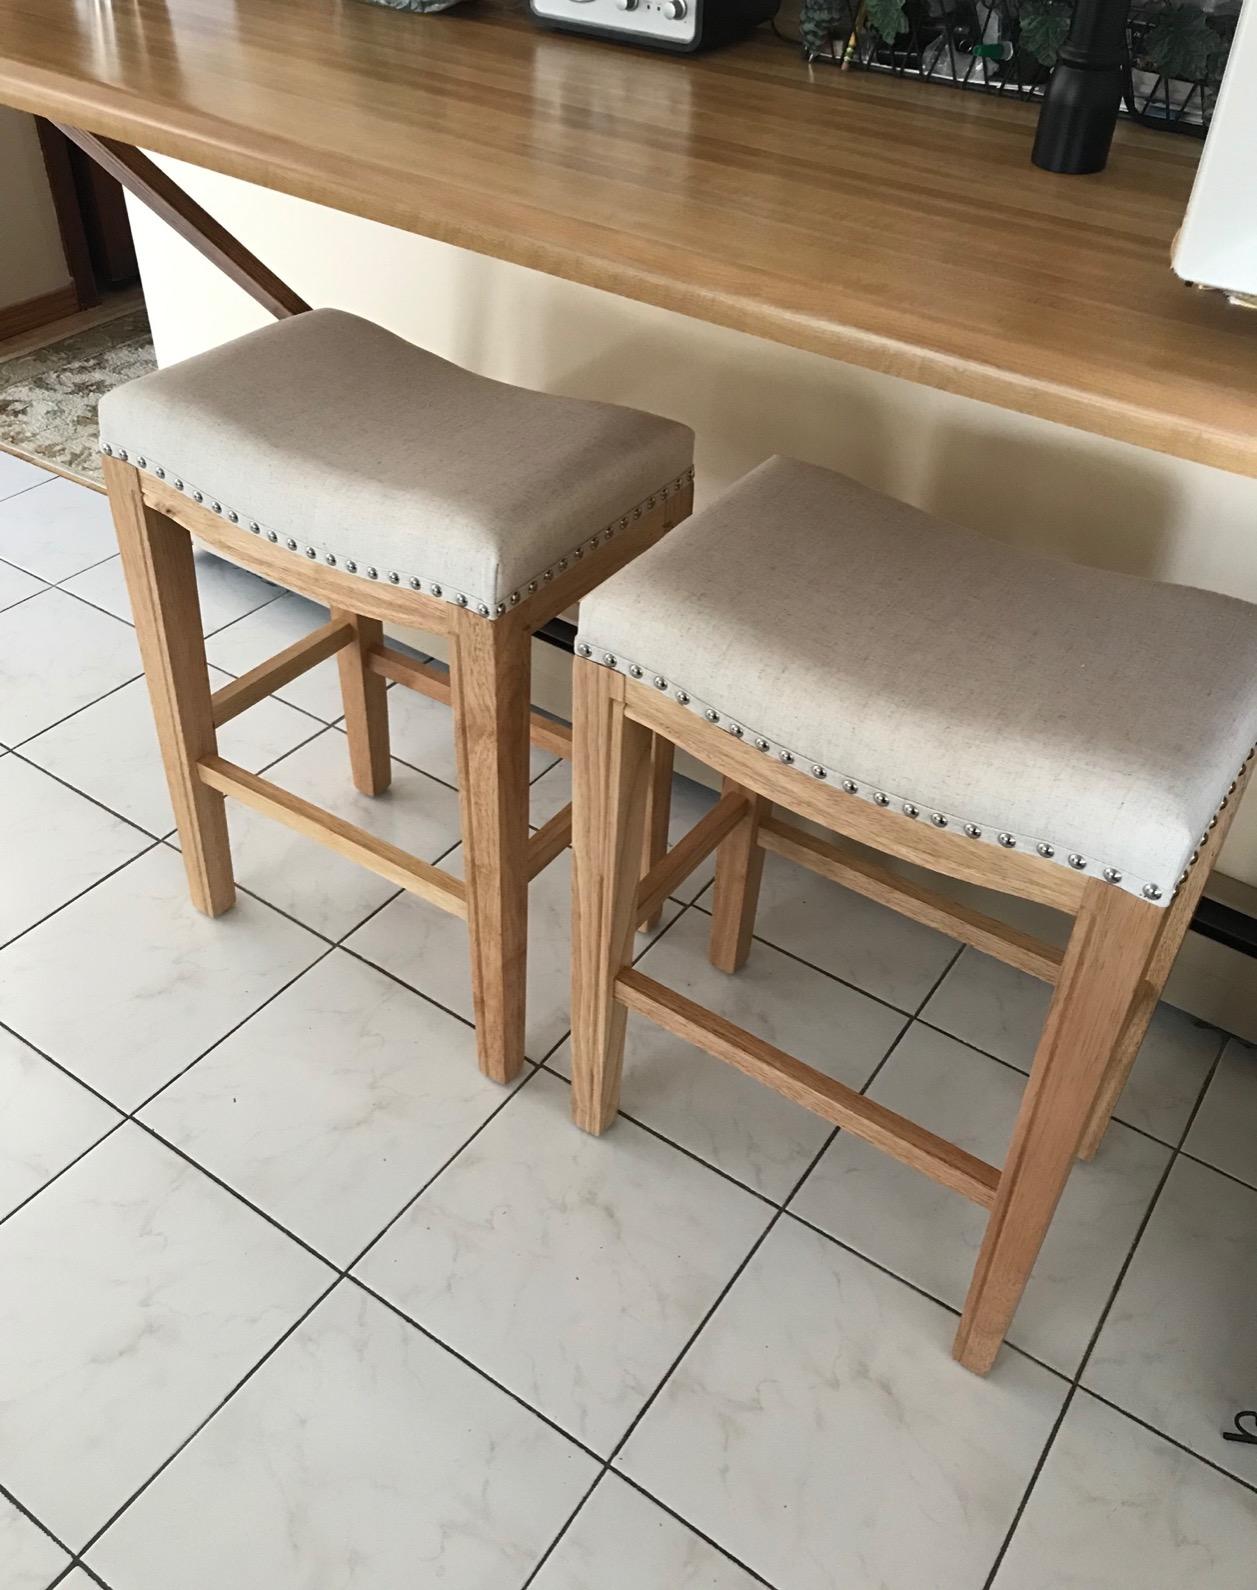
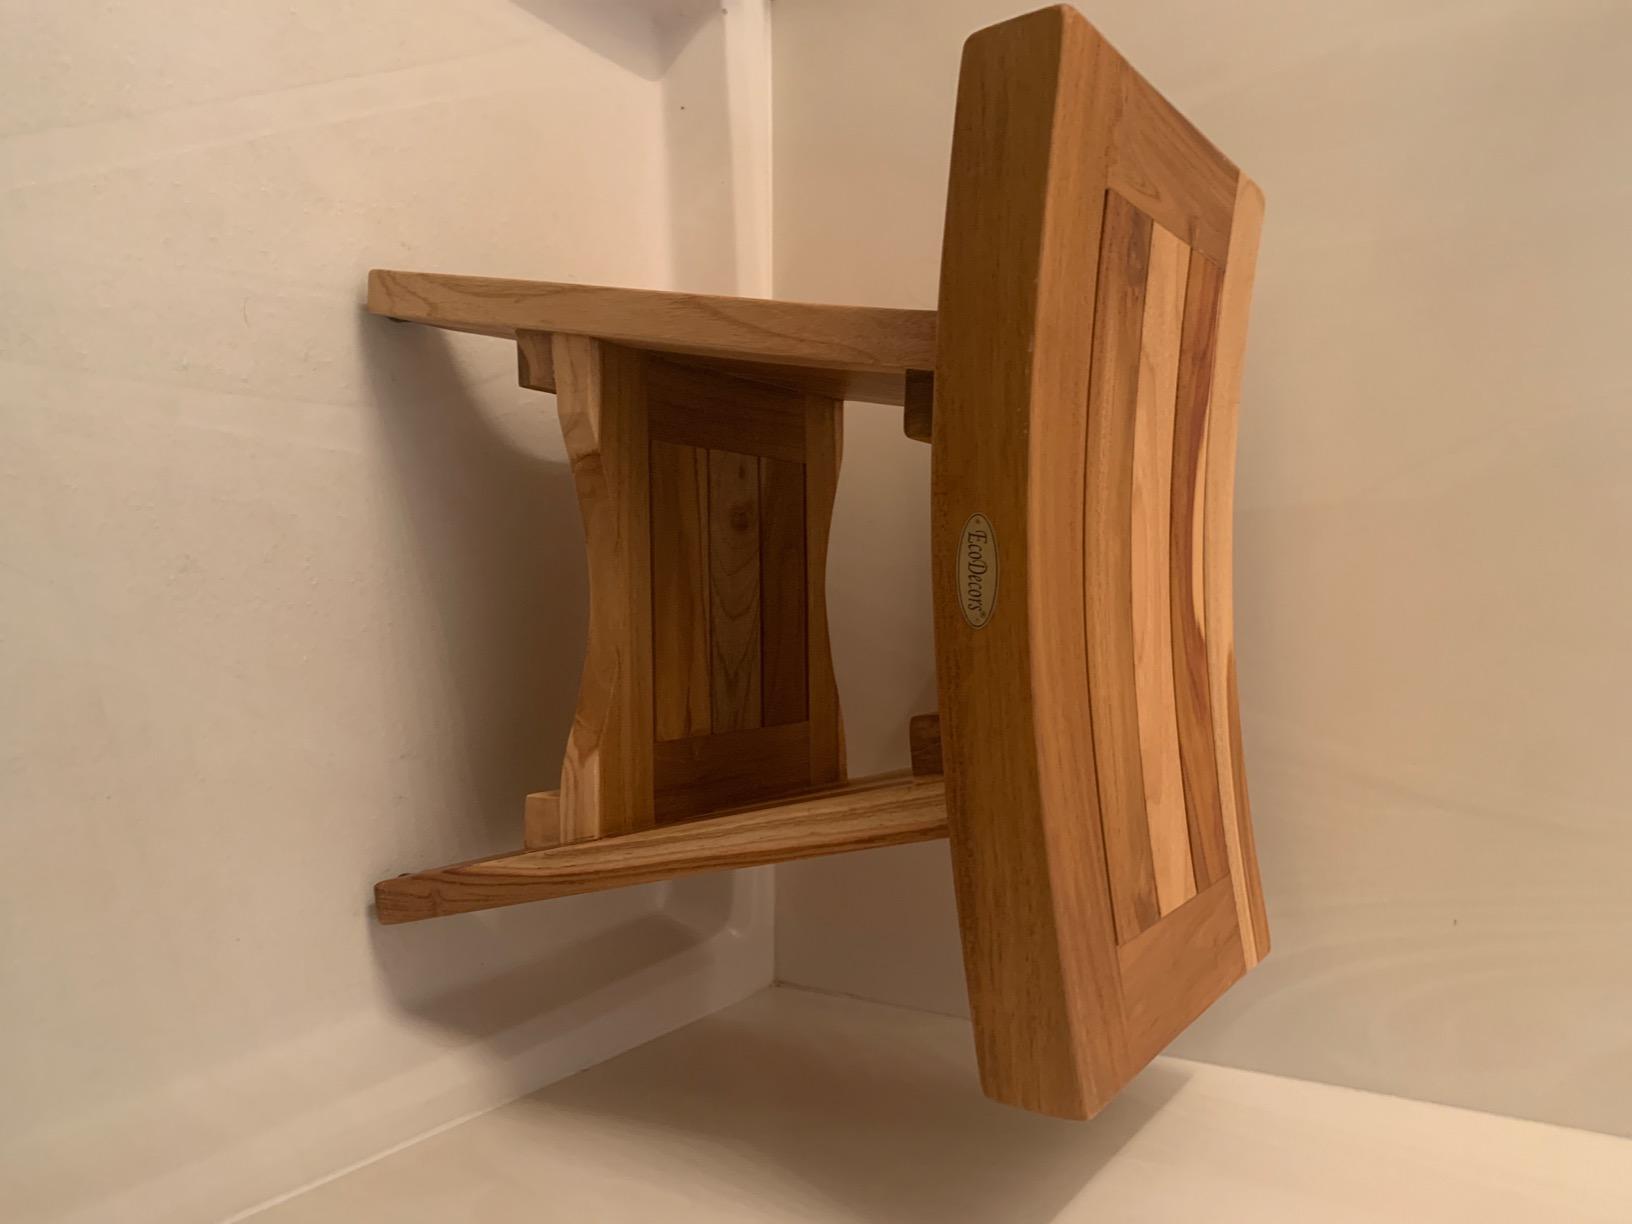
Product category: stool
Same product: no